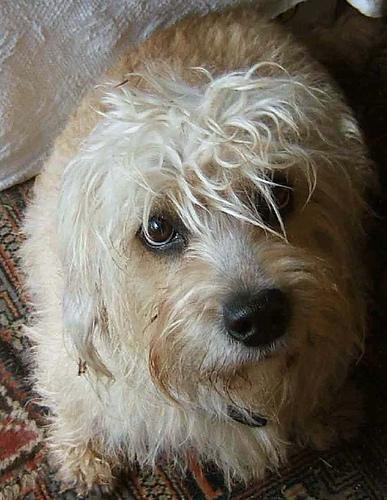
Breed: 211-n000052-Dandie_Dinmont